Sky position (RA, Dec in degrees): 167.299, 24.289
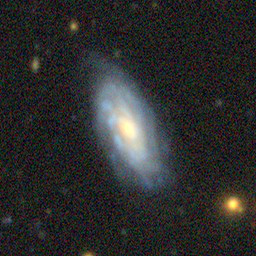
Galaxy morphology: Unbarred Tight Spiral Galaxies